Linda Balgord

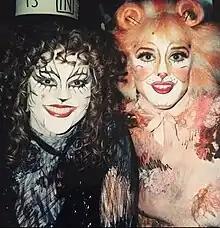
Balgord (left) as Grizabella with Sharon Wheatley in "Cats", 2000

Linda Balgord (February 18, 1960 – March 5, 2024) was an American Broadway actress and singer, most notable for playing Norma Desmond in the 1996 United States tour of Andrew Lloyd Webber's musical "Sunset Boulevard", being the last actress to portray Grizabella in the original Broadway run of "Cats", and originating the role of Queen Elizabeth I in "The Pirate Queen" on Broadway. She also played the role of Madame Giry in Andrew Lloyd Webber's "The Phantom of the Opera", in both the restaged North American tour and on Broadway.